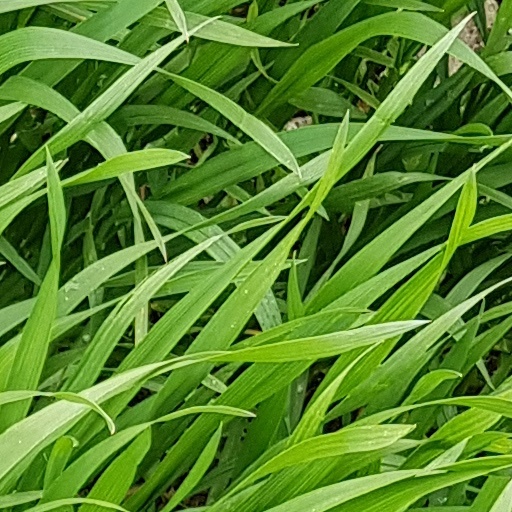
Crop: wheat